Etsu Inagaki Sugimoto

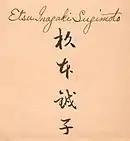
Sugimoto's signature

, also known as Etsu Inagaki Sugimoto, was a Japanese American autobiographer and novelist.